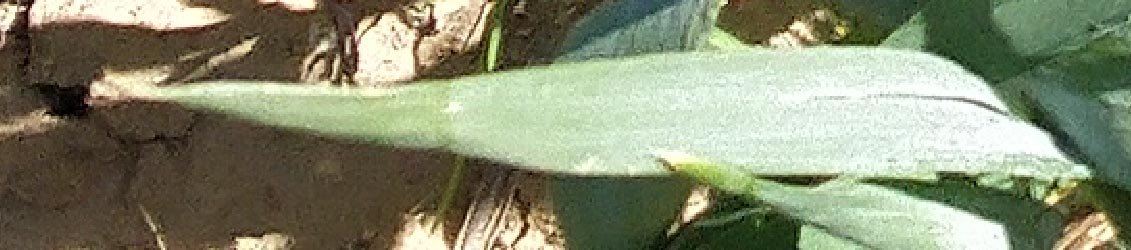
Label: Wheat___Healthy